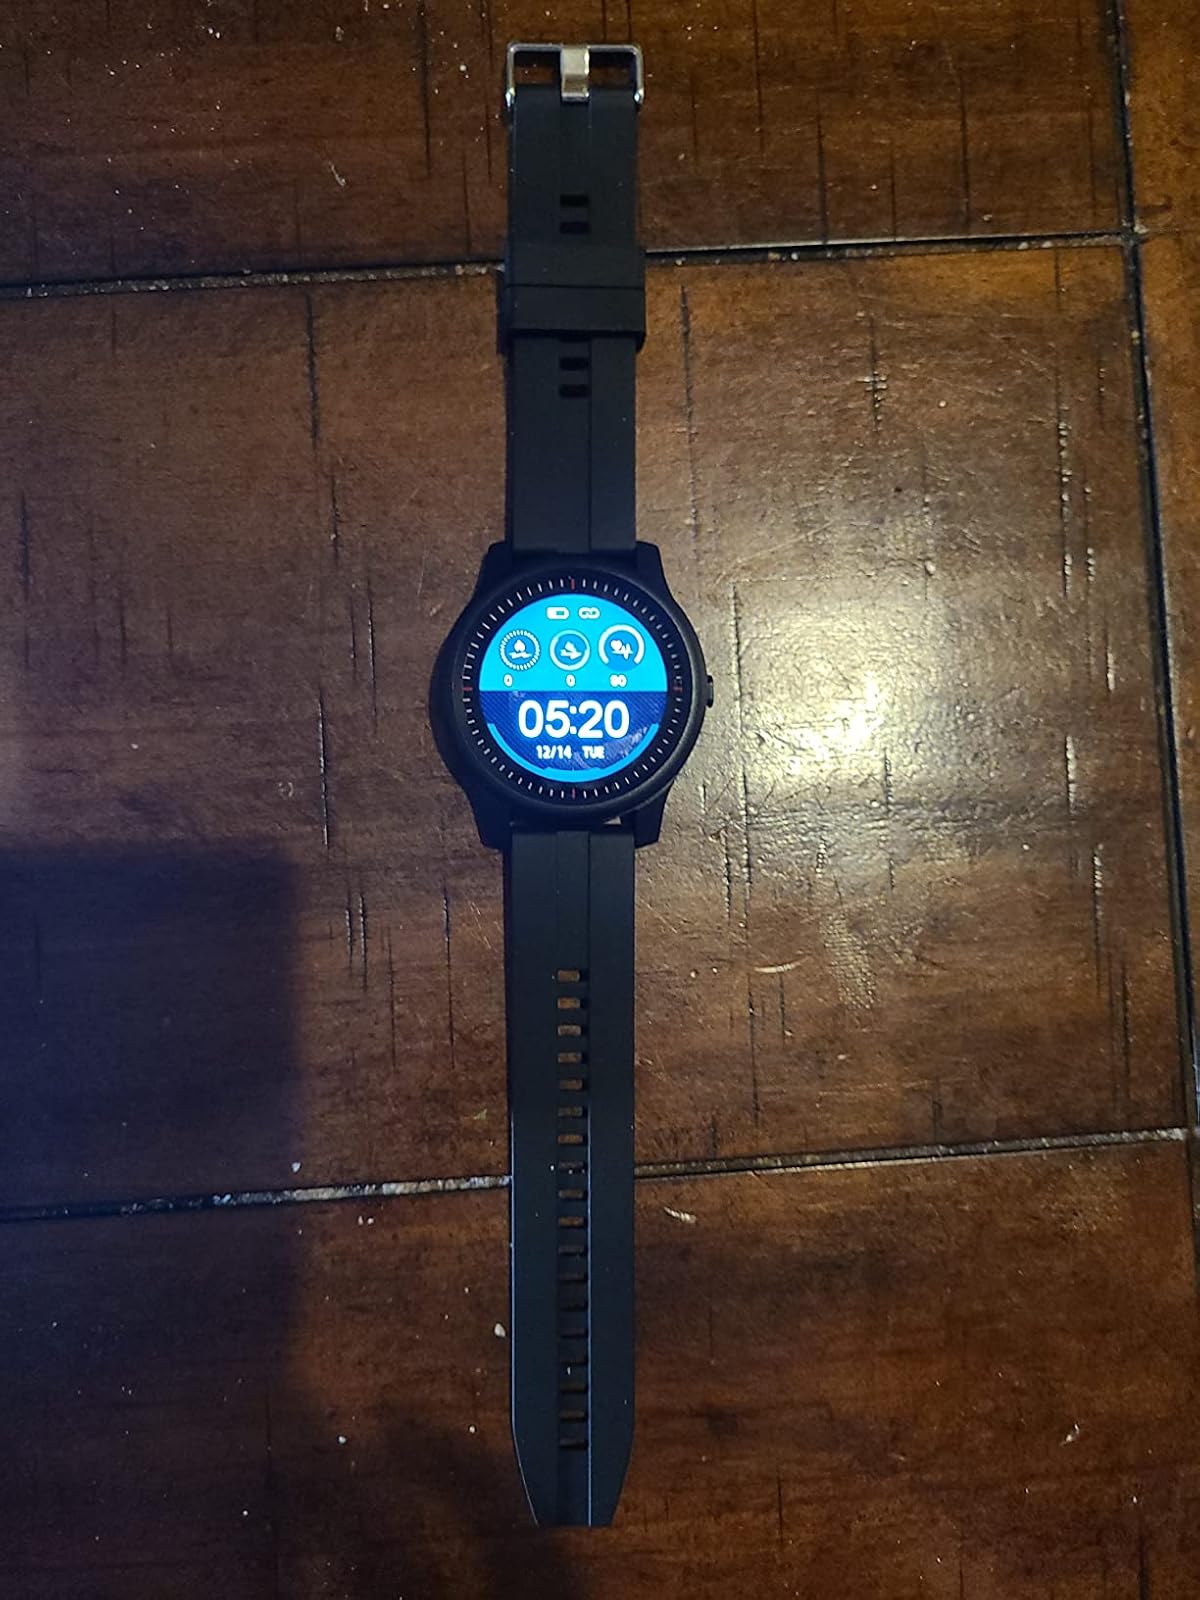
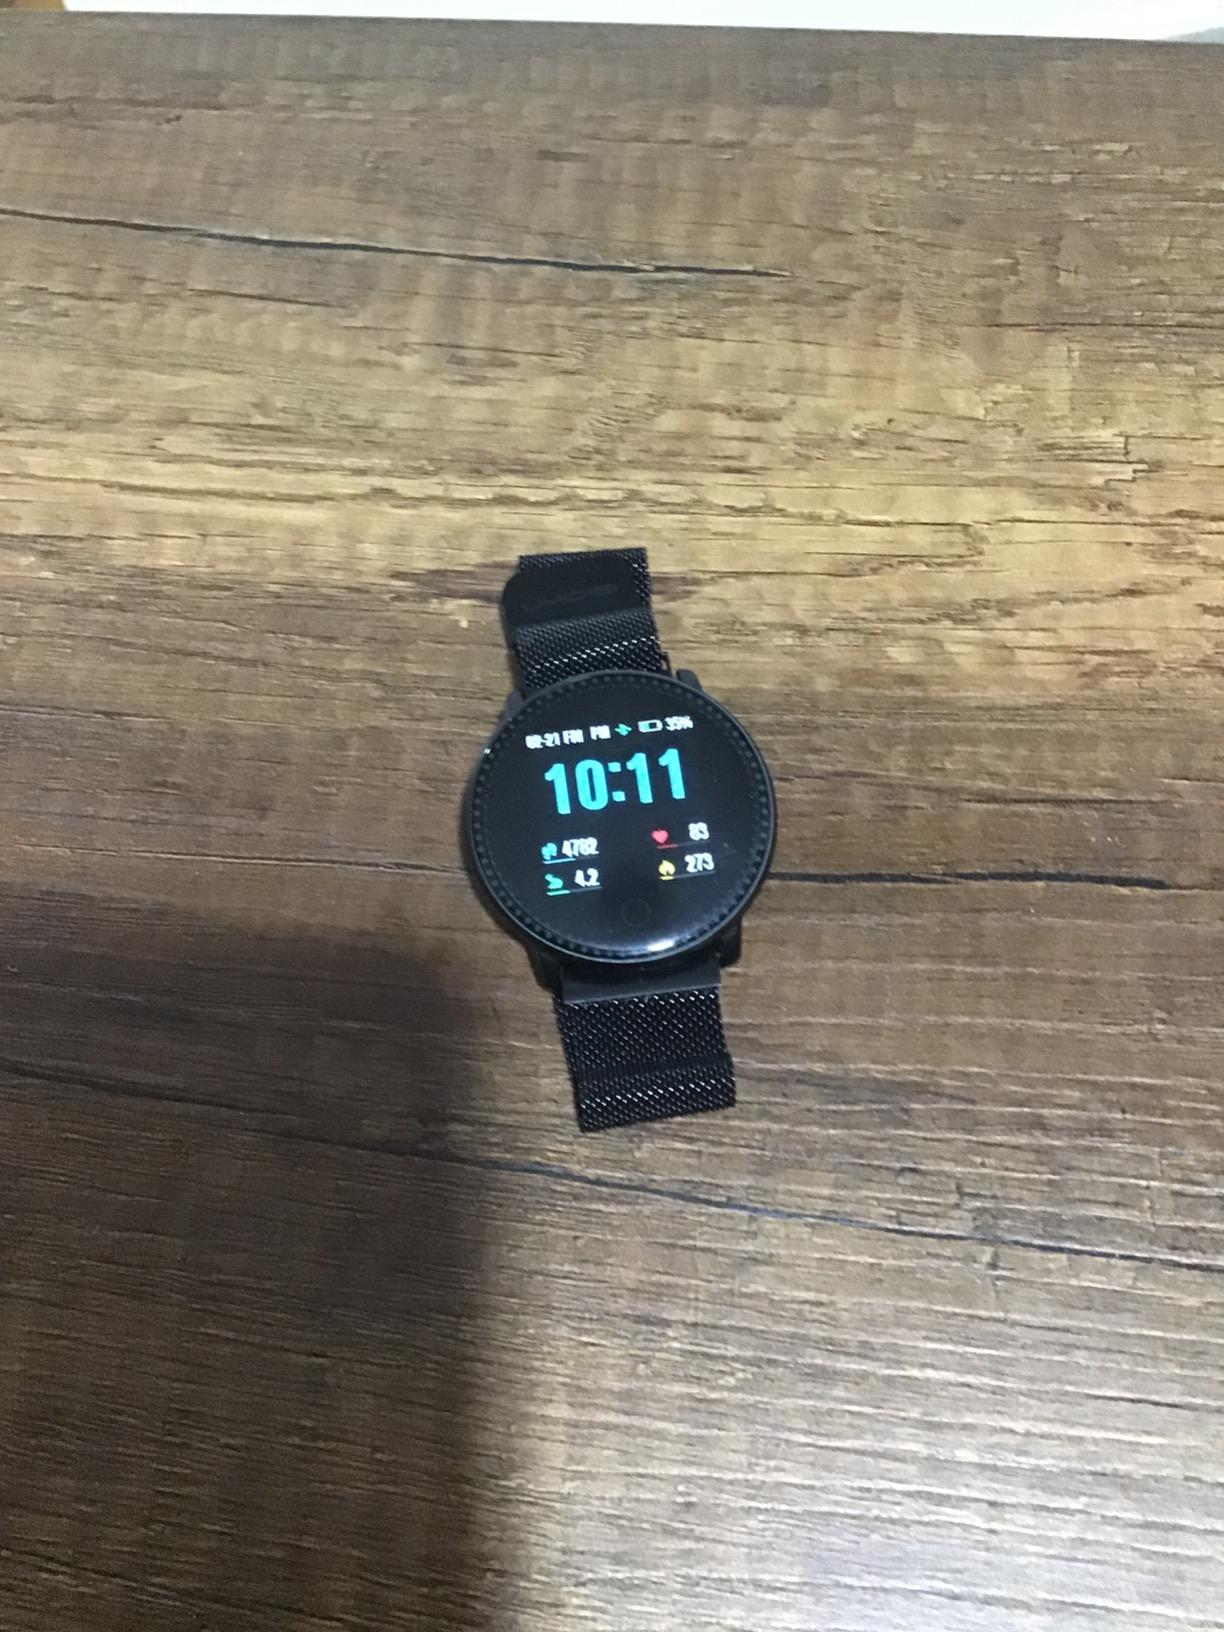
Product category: smartwatch
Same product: no